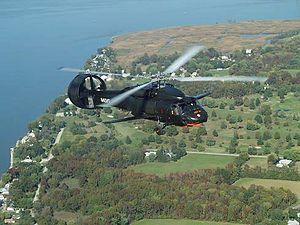
Ceci est la liste des hélicoptères militaires utilisés par les forces armées des États-Unis. La liste inclut également les projets et prototypes d'hélicoptères conçus pour l’armée américaine. La liste est triable en fonction de plusieurs critères.
Le Piasecki X-49 SpeedHawk est un hélicoptère expérimental développé par Piasecki Helicopter sur la base d'un Sikorsky YSH-60F Seahawk, mais qui utilise une technologie appelée Vectored Thrust Ducted Propeller technology, consistant à canaliser la poussée du rotor anticouple ainsi que des ailes courtes placées au niveau des points d'emport d'armement. Le concept du programme consiste à appliquer la technologie VTDP à un hélicoptère destiné aux usages militaires afin de déterminer les avantages obtenus au niveau des performances ou de l'emport de charge utile.
Les avions-X, ou X-planes en anglais, sont une série d'aéronefs expérimentaux, développés par les États-Unis en vue d'étudier et de développer des technologies novatrices ou de nouveaux concepts aérodynamiques. Certains de ces appareils, comme les Bell X-1 et North American X-15 ont été très médiatisés, le plus souvent pour faire valoir l'avance technologique américaine, d'autres comme le X-16 ont été entourés du plus grand secret. Le premier avion-X, le Bell X-1 fut piloté par Chuck Yeager le 19 janvier 1946.